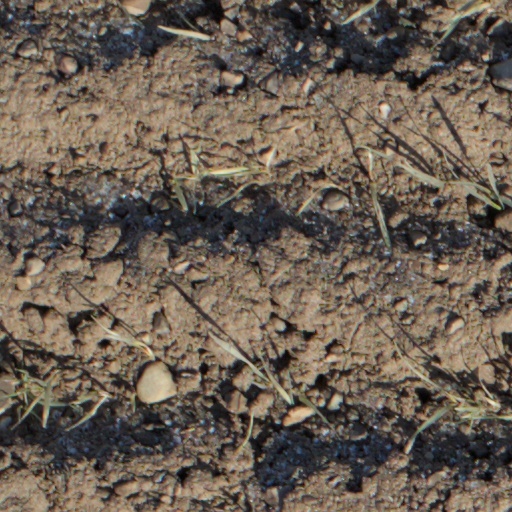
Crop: wheat